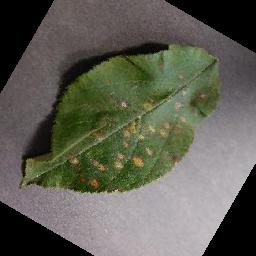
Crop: apple
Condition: cedar_rust